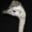
Label: bird